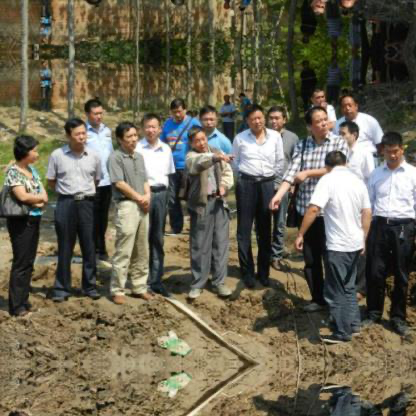
Objects in the image:
label: head
label: head
label: head
label: head
label: head
label: head
label: head
label: head
label: head
label: head
label: head
label: head
label: head
label: head
label: head
label: head
label: head
label: head
label: head
label: head